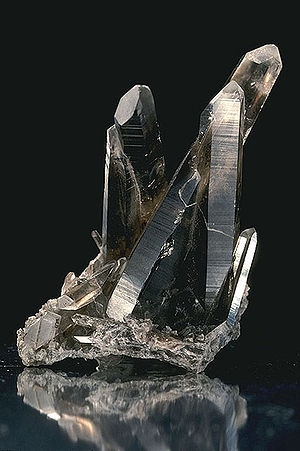
Røgkvarts
Røgkvarts
Røgkvarts, også kaldet Morion er en type bjergkrystal, meget mørk brunlig eller sort kvarts.